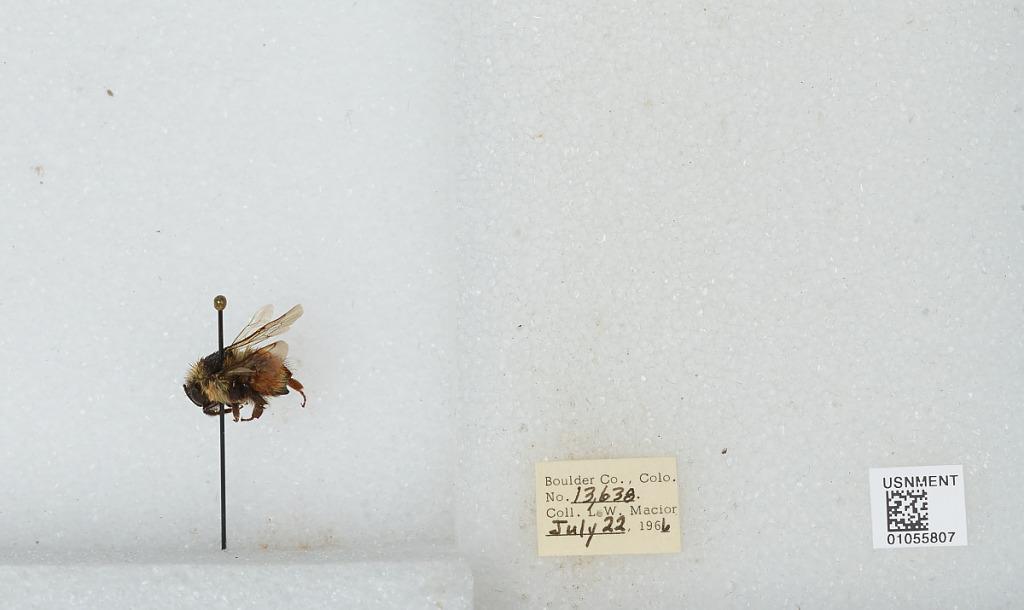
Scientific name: Bombus (Pyrobombus) bifarius Cresson
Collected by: L. Macior
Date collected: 1966-7-22
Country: United States
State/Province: Colorado
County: Boulder
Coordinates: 40.0017, -105.308